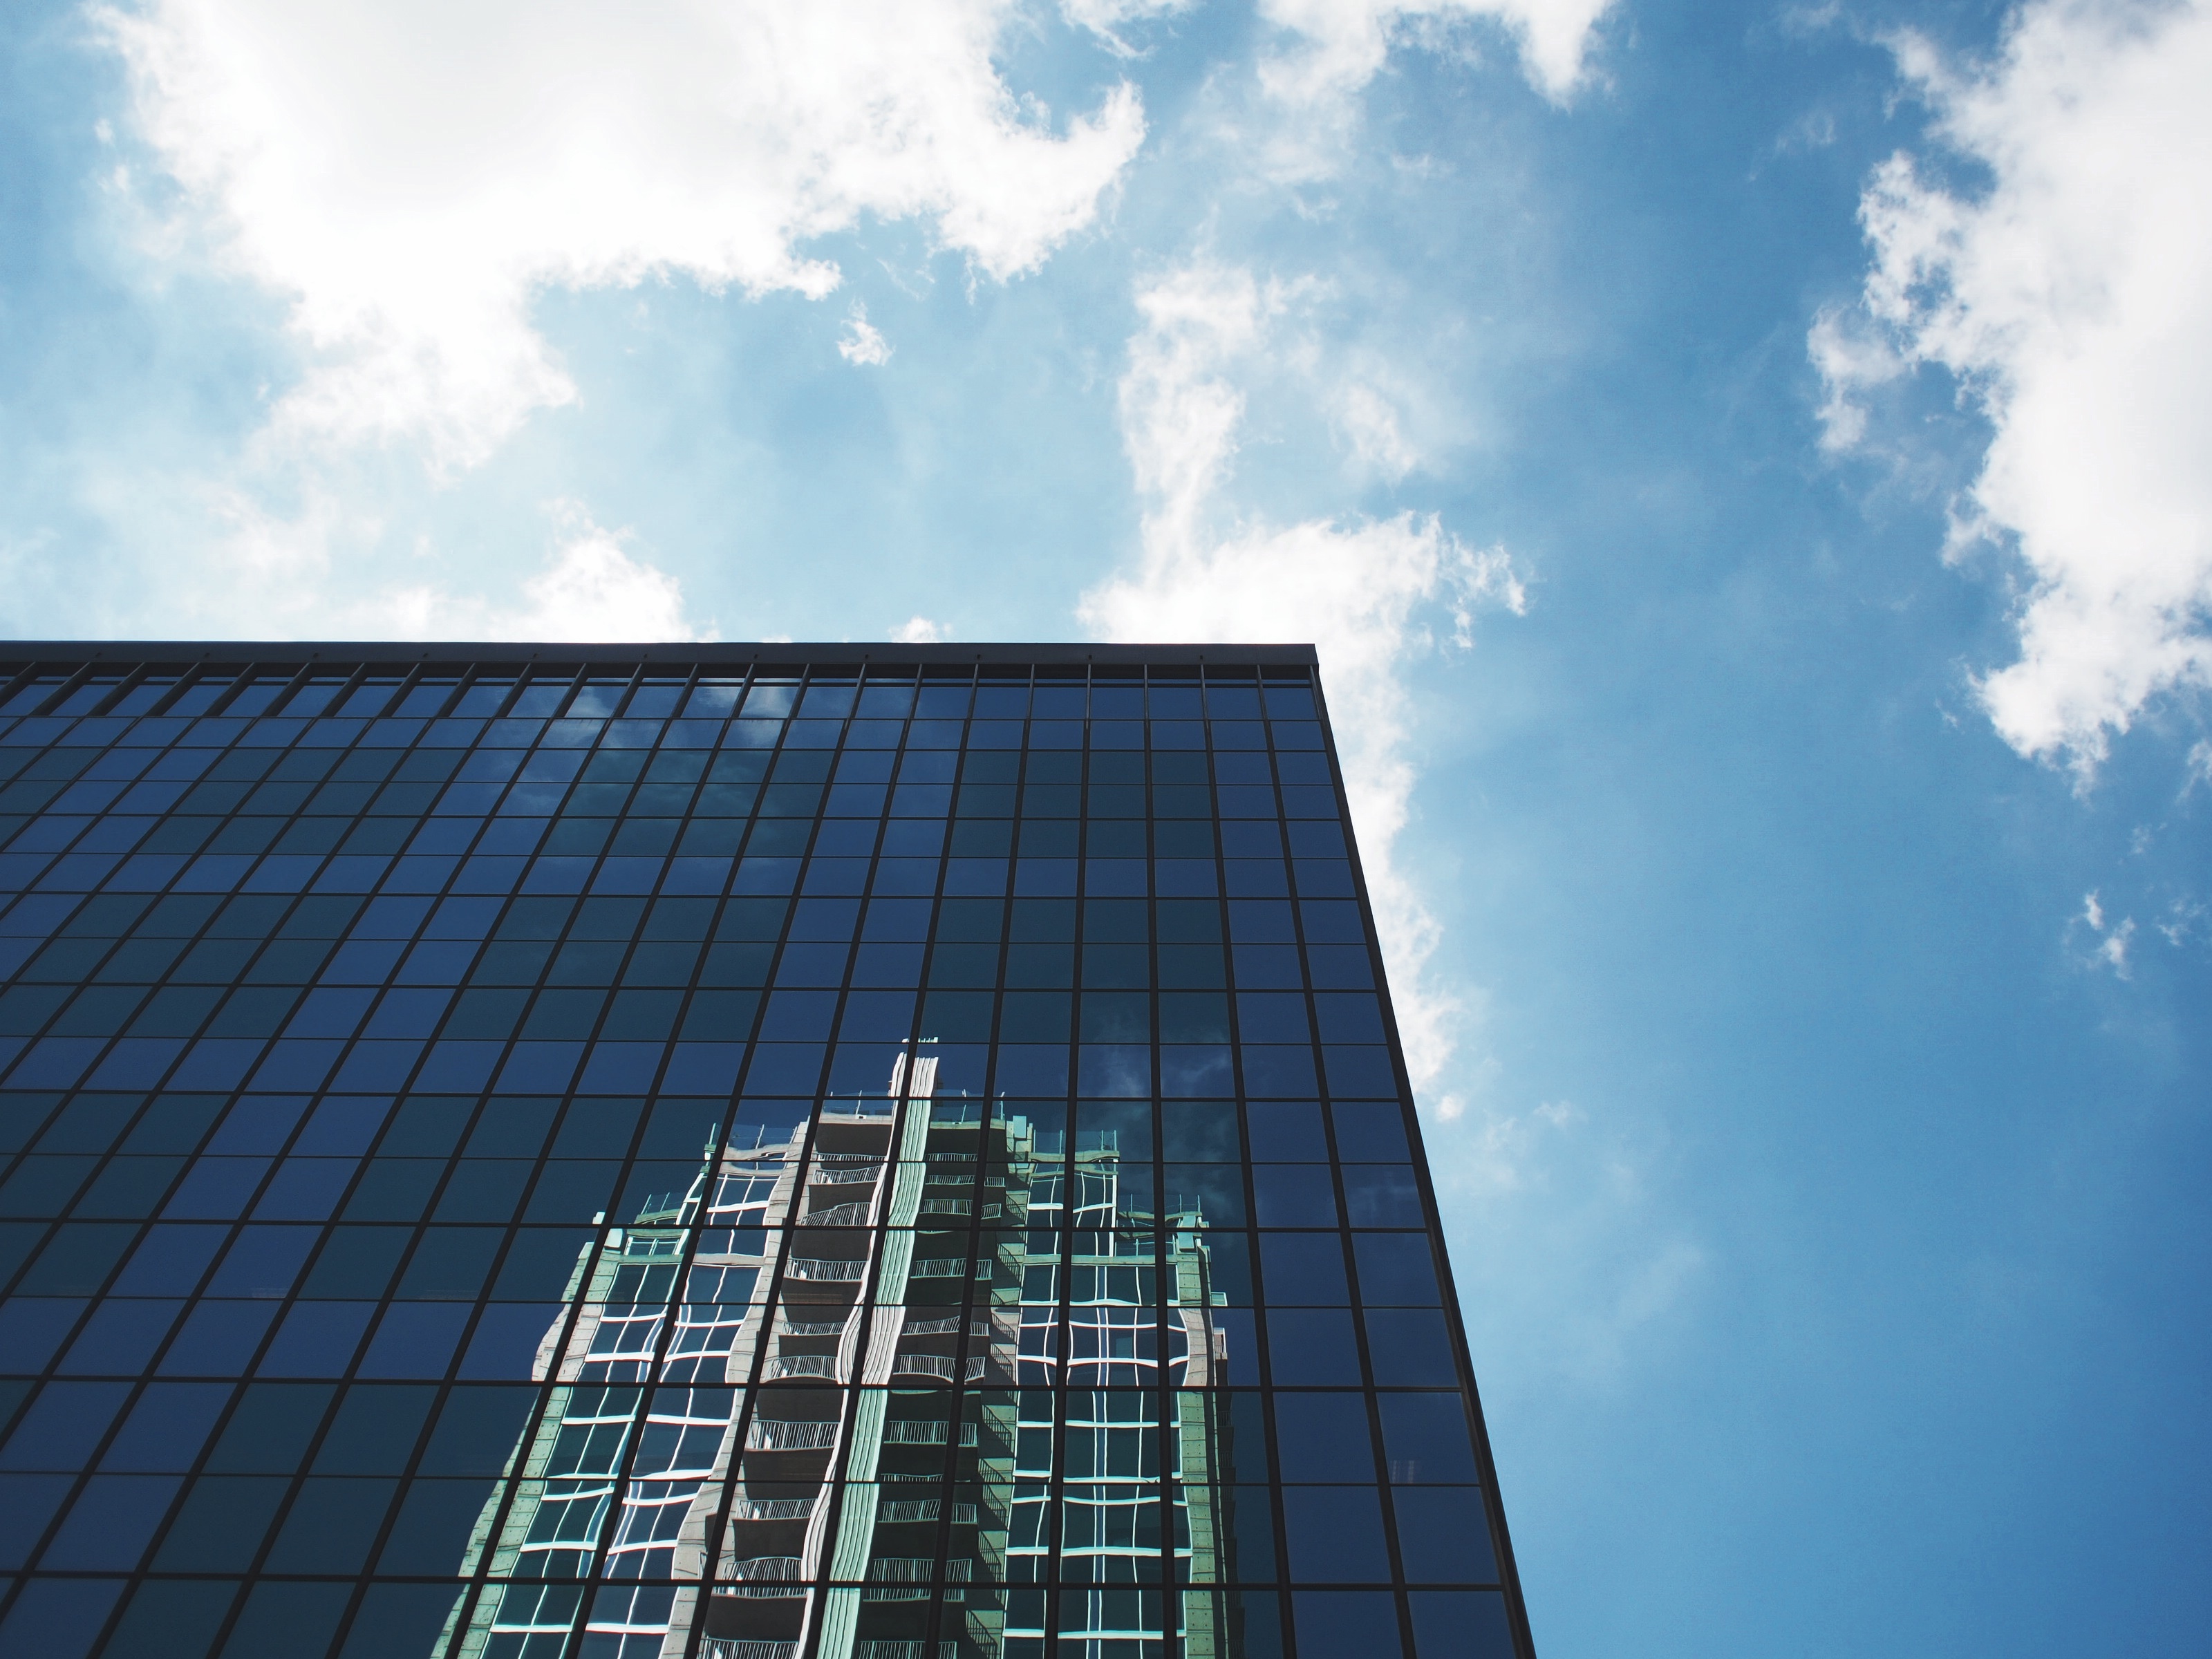
cloud, architecture, sky, sunlight, skyscraper, line, reflection, tower, facade, blue, tower block, energy, urban area, atmosphere of earth